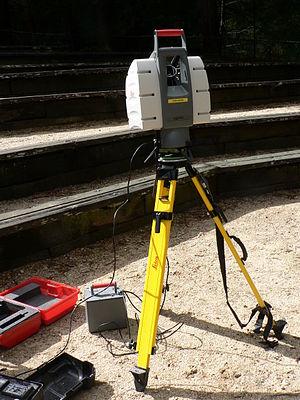
La télédétection par laser ou lidar, acronyme de l'expression en langue anglaise « light detection and ranging » ou « laser detection and ranging », est une technique de mesure à distance fondée sur l'analyse des propriétés d'un faisceau de lumière renvoyé vers son émetteur.
Un scanner tridimensionnel est un appareil de numérisation et d'acquisition 3D.